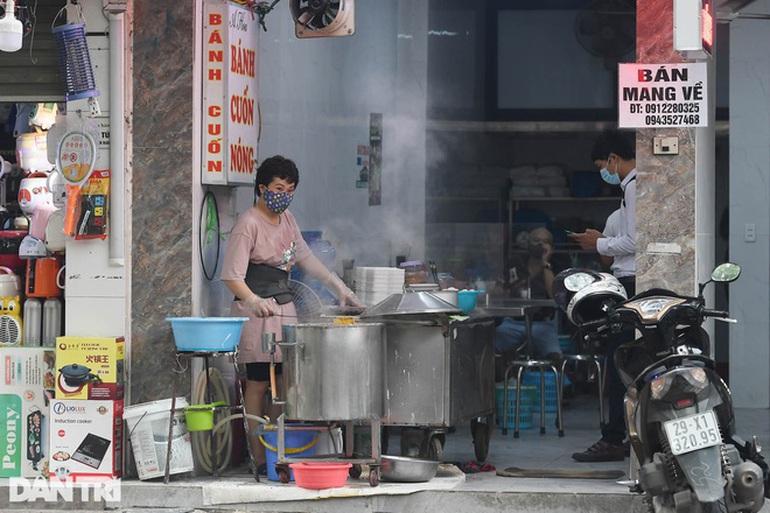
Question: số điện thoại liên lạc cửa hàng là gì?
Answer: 0912280325-094352468